Wubbzy's Big Movie!

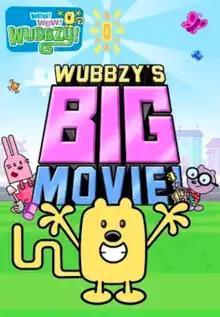
DVD art work

Wubbzy's Big Movie! is a 2008 American animated comedy anthology film based on the "Wow! Wow! Wubbzy!" television series. It premiered on the Starz Kids & Family channel on August 29, 2008. The film was produced by Starz Media and Bolder Media in association with Film Roman and distributed by Starz Distribution.